Samford, Queensland

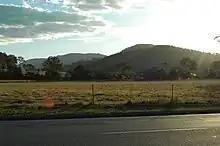
Looking onto C.S.I.R.O. land (Samford)

In 1916, the Highlands Estate was advertised for private sale by Robinson & Jolly. A map of the estate indicates the land was five minutes from the Samford railway station on the Enoggera Terror's Creek Line (the Dayboro railway line), which was under construction at the time.